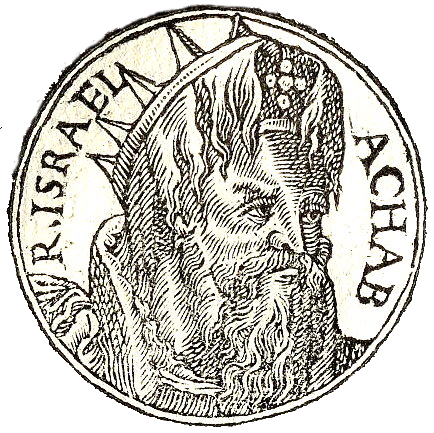
อาหับ

| name = อาหับ
| image = Ahab rex.png
| caption = อาหับจากหนังสือ"โปรมป์ตูอาริอูงอีโกนูงอีงซิงนิออรูง"โดยกีโยม รูเย (ค.ศ. 1553)
| succession = ราชอาณาจักรอิสราเอล (สะมาเรีย)|กษัตริย์แห่งอิสราเอลเหนือ
| reign = ปีก่อนคริสตกาล
| death_date = ปีก่อนคริสตกาล
| death_place = ราโมทกิเลอาด ซีเรีย (แคว้น)|แคว้นซีเรีย
| burial_place = สะมาเรีย (เมืองโบราณ)|เมืองสะมาเรีย ราชอาณาจักรอิสราเอล (สะมาเรีย)|ราชอาณาจักรอิสราเอลเหนือ
| predecessor = อม-รี
| successor = อาหัสยาห์แห่งอิสราเอล|อาหัสยาห์
| queen = เยเซเบลแห่งไซดอน
| dynasty = ชาวอม-รี|ราชวงศ์อม-รี
| father = อม-รี
ในคัมภีร์ฮีบรู อาหับ (; ; ; "Aḫâbbu"; "Achaáb"; ) เป็นกษัตริย์ลำดับที่ 7 ของราชอาณาจักรอิสราเอล (สะมาเรีย)|ราชอาณาจักรอิสราเอลเหนือ พระองค์เป็นพระราชโอรสและผู้สืบราชบัลลังก์ของกษัตริย์อม-รี และเป็นพระสวามีของเยเซเบลแห่งไซดอน1 พงศ์กษัตริย์ 16:29–34 ในศาสนายาห์เวห์ พระองค์ถูกวิพากษ์วิจารณ์อย่างมากว่าเป็นต้นเหตุให้เกิด "ความเสื่อมถอยทางศีลธรรม" ในอิสราเอล นักวิชาการถือว่าพระองค์เป็นผู้นมัสการพระยาห์เวห์ Grabbe, Lester (2017). p. 183-184. Ancient Israel: What Do We Know and How Do We Know It?. Bloomsbury. ISBN 978-0-567-67043-4. “ His chief palace overseer Obadiah was a devoted Yhwh worshipper, and Ahab could hardly have been ignorant of that (1 Kgs 17.3). Furthermore, his two sons had theophoric names that contained a form of the divine name Yhwh (Ahaziah 1 Kgs 22.40 and Jehoram 2 Kgs 1.17), which would hardly have been the case if he had been a Baal worshipper.”
การมีตัวตนอยู่ของอาหับในประวัติศาสตร์ได้รับการสนับสนุนจากหลักฐานนอกคัมภีร์ไบเบิล กษัตริย์ชัลมาเนเสอร์ที่ 3 แห่งอัสซีเรียบันทึกเมื่อ 853 ปีก่อนคริสตกาลว่าพระองค์เอาชนะพันธมิตรของกษัตริย์ 12 พระองค์ในยุทธการที่การ์การ์ อาหับเป็นหนึ่งในกษัตริย์เหล่านั้น อาหับยังถูกกล่าวถึงในศิลาจารีกเมชาด้วย
อาหับขึ้นครองราชย์เป็นกษัตริย์แห่งอิสราเอลในปีที่ 38 ของรัชสมัยกษัตริย์อาสาแห่งยูดาห์ และครองราชย์เป็นเวลา 22 ปีตามที่ระบุใน หนังสือพงศ์กษัตริย์|1 พงศ์กษัตริย์1 พงศ์กษัตริย์ 16:29 William F. Albright ระบุช่วงรัชสมัยของพระองค์เป็น 869–850 ปีก่อนคริสตกาล ส่วน Edwin R. Thiele ระบุเป็น 874–853 ปีก่อนคริสตกาล ล่าสุด Michael Coogan ระบุช่วงรัชสมัยของอาหับเป็น 871–852 ปีก่อนคริสตกาล
== อ้างอิง ==
== บรรณานุกรม ==
*
*
*
*
*
*
*
*
*
== แหล่งข้อมูลอื่น ==
*
หมวดหมู่:พระมหากษัตริย์อิสราเอล
หมวดหมู่:บุคคลที่เสียชีวิตในทศวรรษ 850 ก่อนคริสตกาล
หมวดหมู่:บุคคลจากหนังสือพงศ์กษัตริย์
หมวดหมู่:บุคคลจากหนังสือพงศาวดาร
หมวดหมู่:เสียชีวิตจากลูกธนู
หมวดหมู่:พระมหากษัตริย์ที่เสด็จสวรรคตในสงคราม